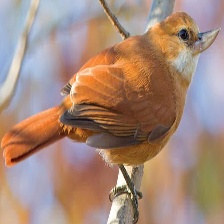
Species: GREAT XENOPS
Scientific name: MEGAXENOPS PARNAGUAE